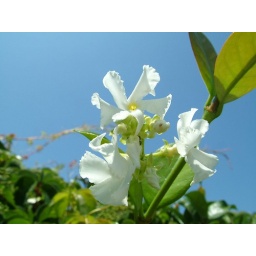
white flowers against the glorious blue sky